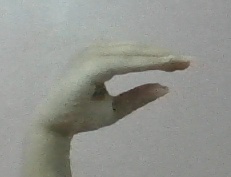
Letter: jeem